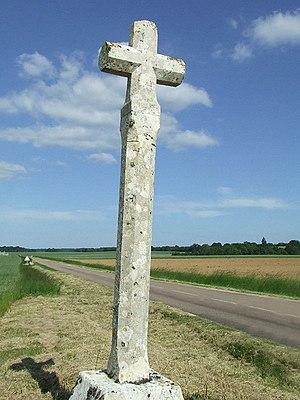
Calvaire familial près du cimetière d'Étais-la-Sauvin
Étais-la-Sauvin est une commune française située dans le département de l'Yonne en Bourgogne-Franche-Comté. Elle bénéficie d'un climat équilibré entre humidité et fraîcheur de la Puisaye proche du val de Loire et air chaud et humide venant du sud du Morvan d'altitude.